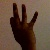
The image shows a hand gesture representing the number 9 in Indian Sign Language.